Batman: The 12¢ Adventure

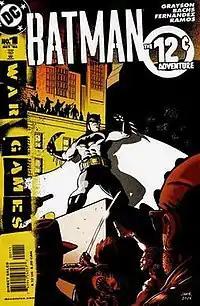
Cover of "Batman: The 12¢ Adventure" one-shot.

Batman: The 12¢ Adventure is a one-shot comic written by Devin Grayson and illustrated by Ramon Bachs with a cover date of October 2004. It is a prelude to the "" storyline that ran in 2004 and 2005.